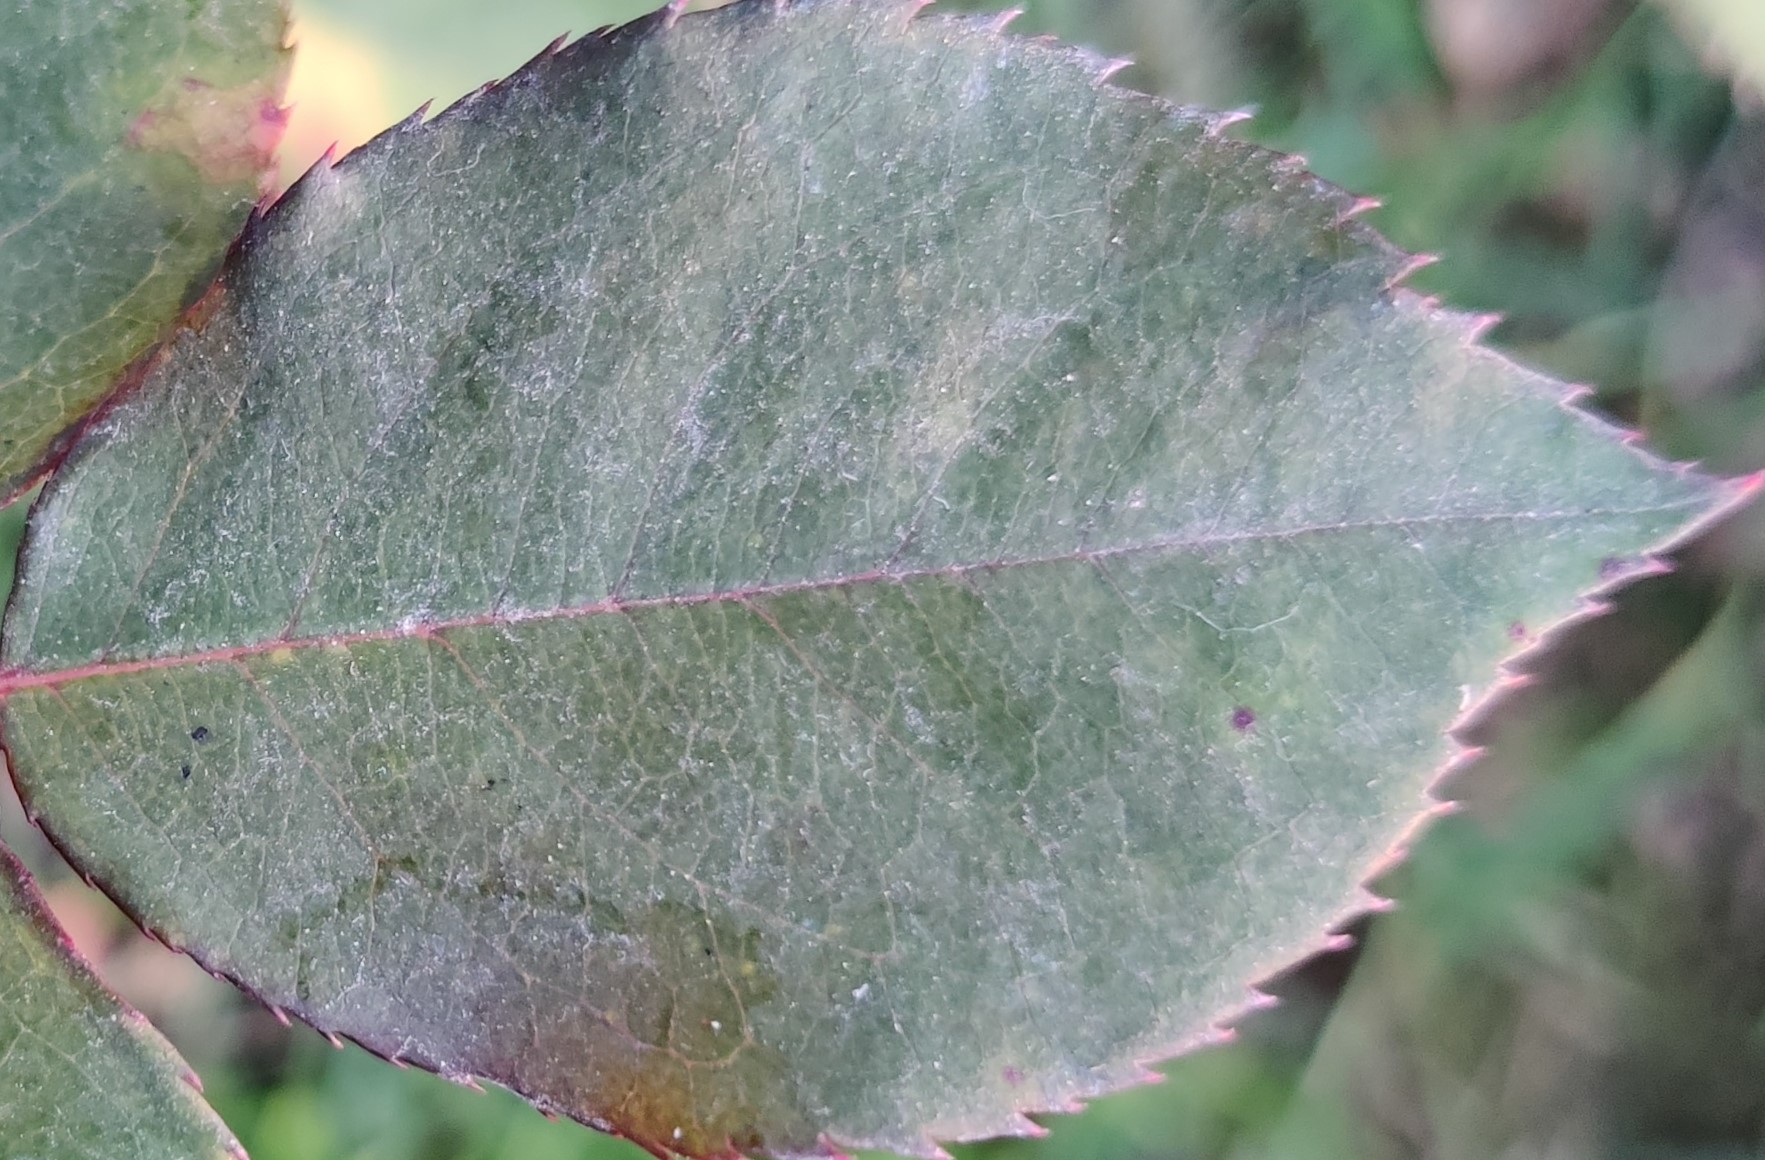
Label: Fresh Leaf